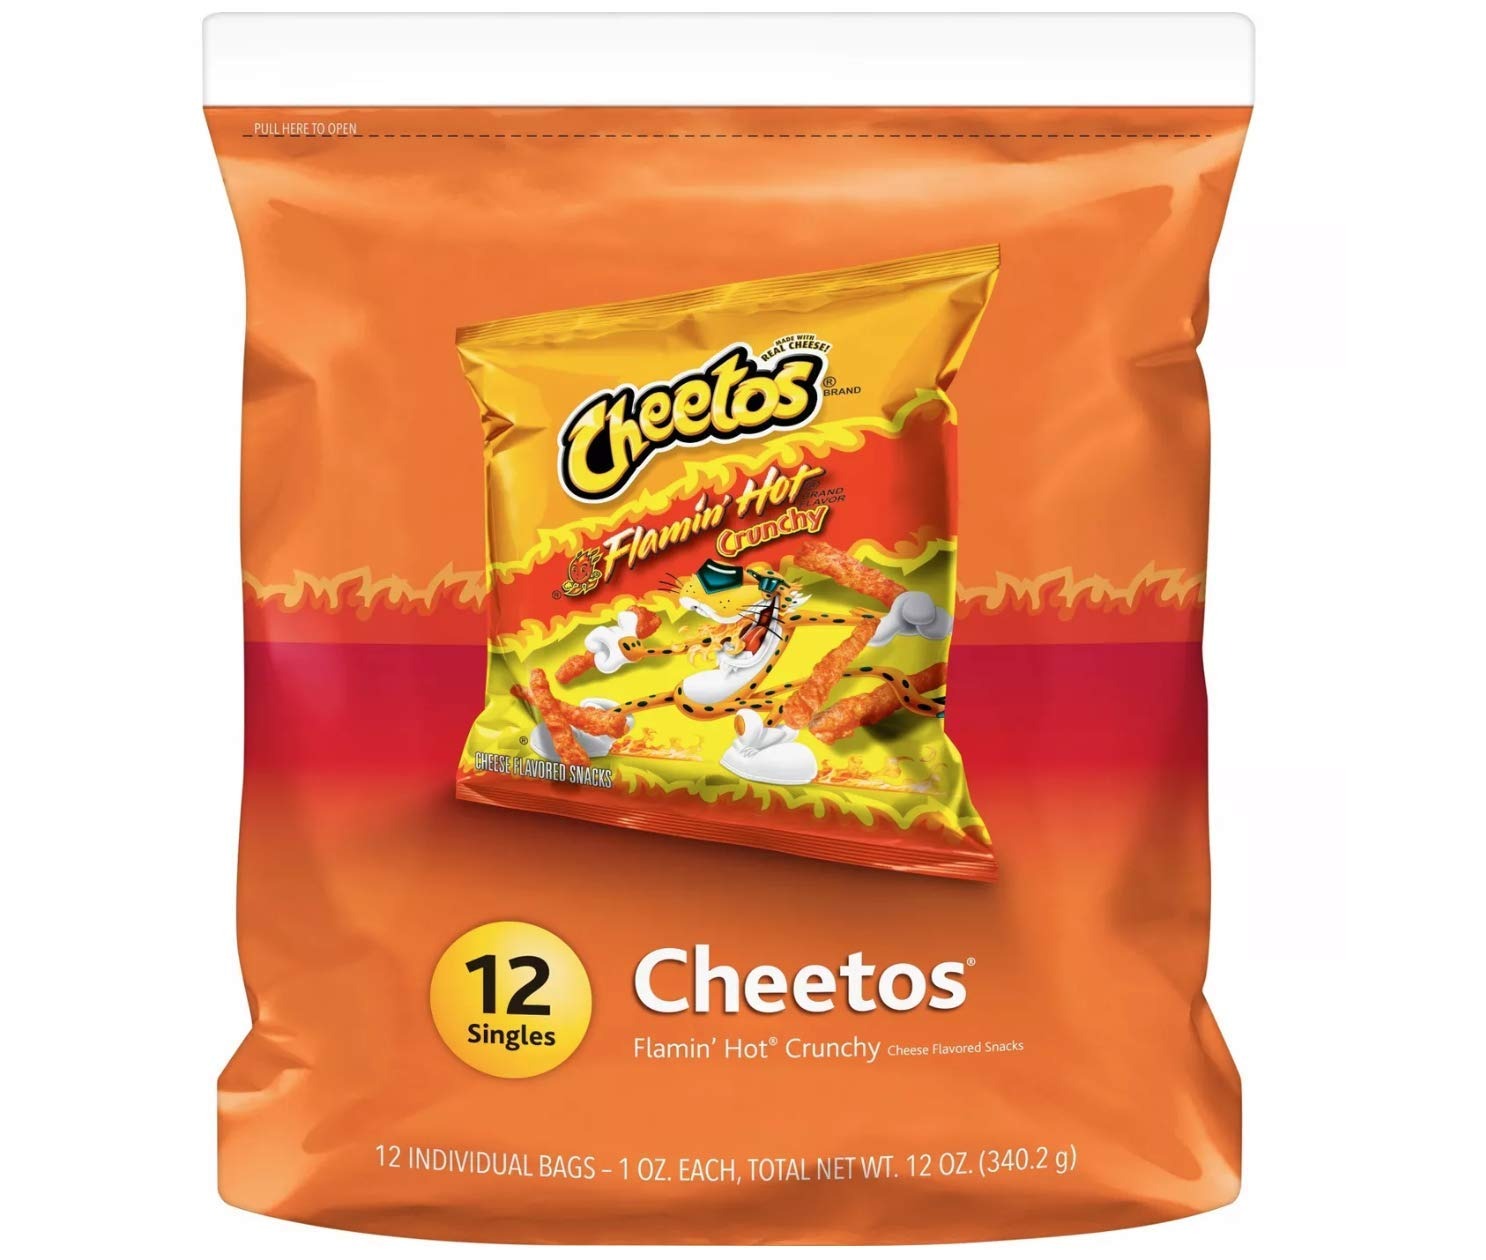
Item Name: Cheetos Crunchy Flamin' Hot Cheese Flavored Snacks, 12 count
Value: 12.0
Unit: Count

Price: 7.42